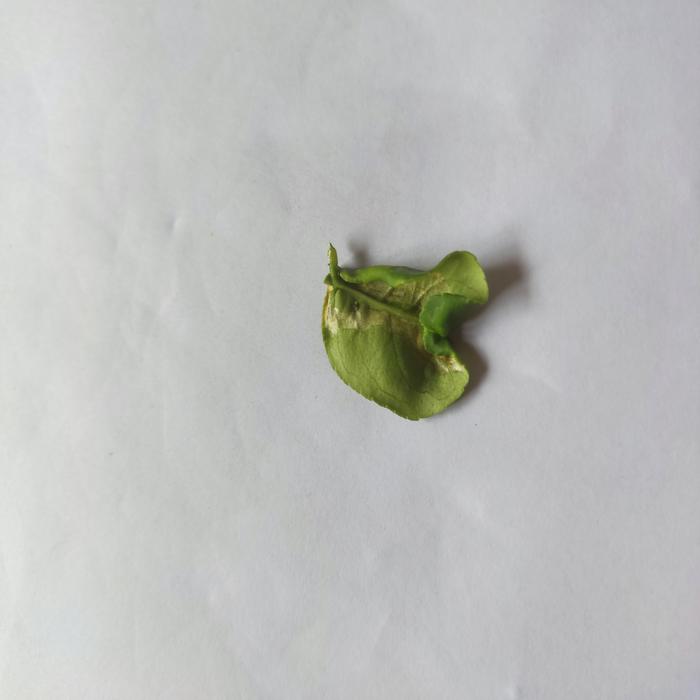
Crop: Lemon
Leaf condition: Leaf_Curl